Sara udon
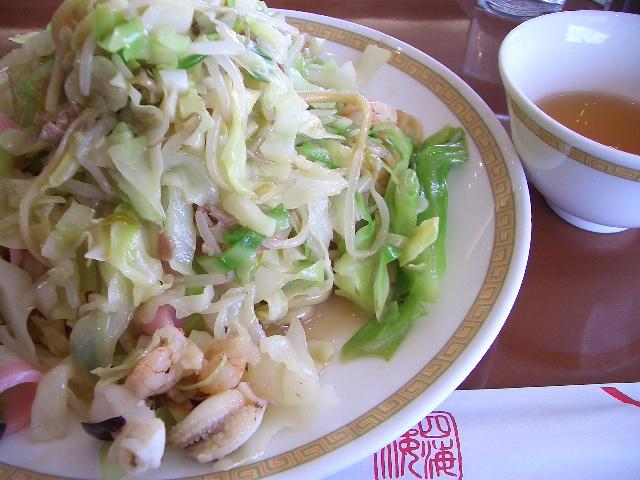
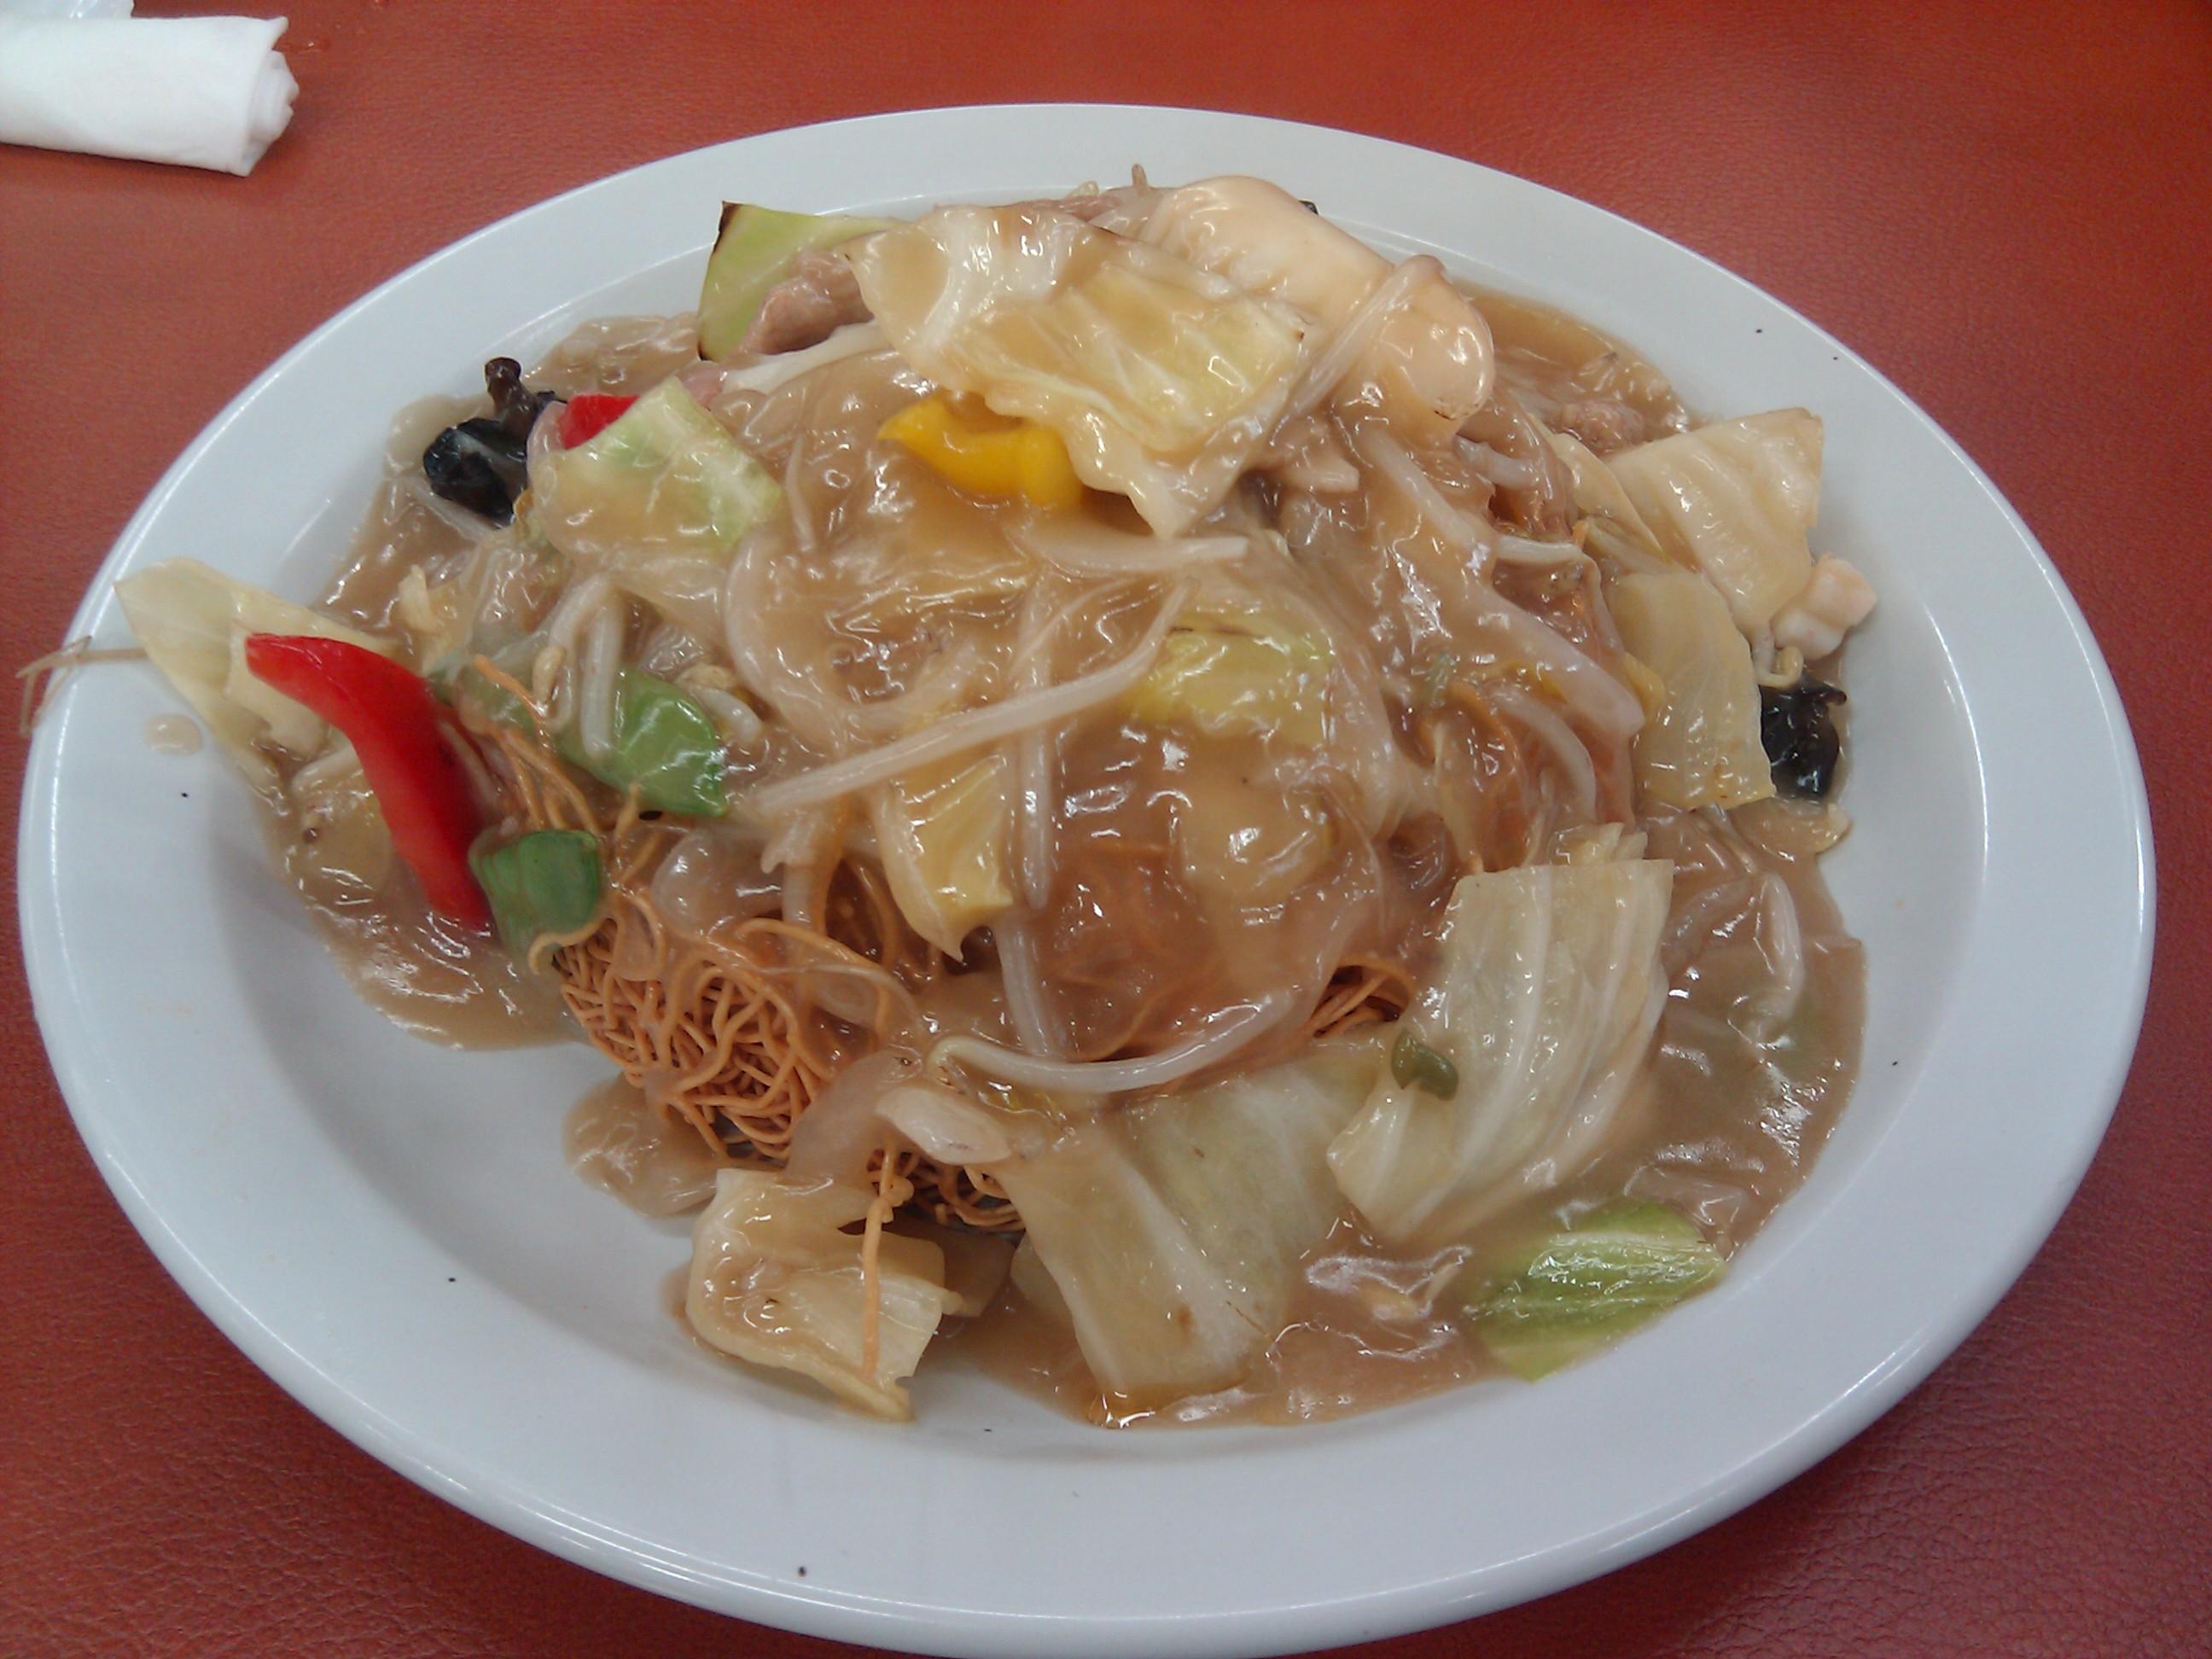
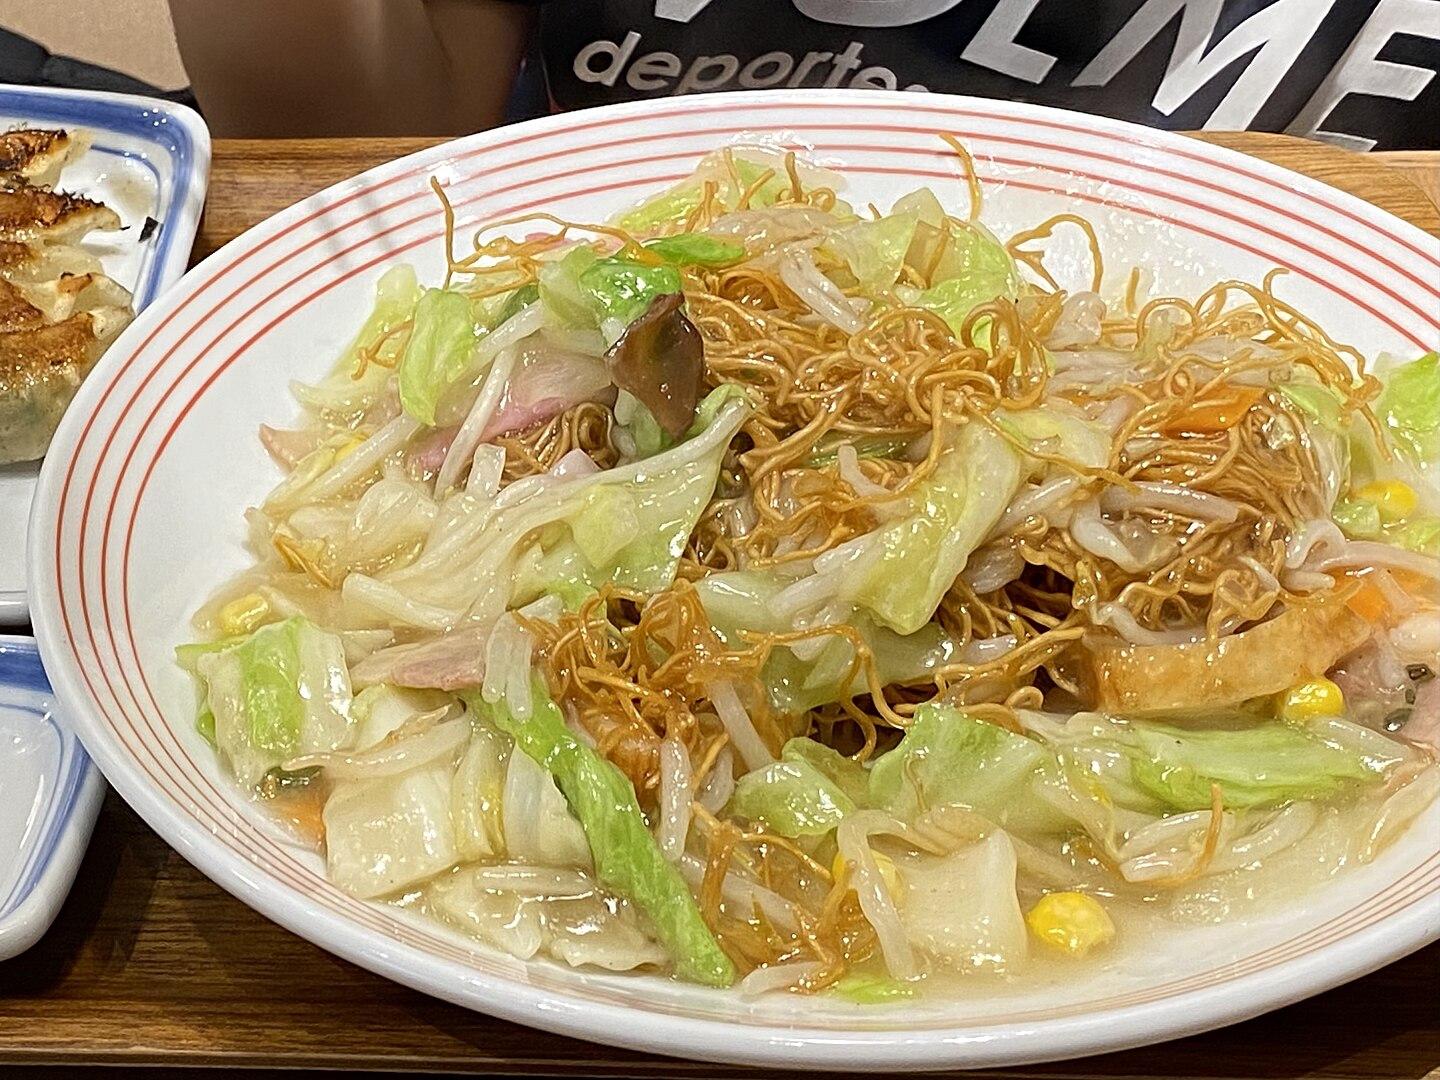
Also known as:
es - Spanish: Sara udon
fr - French: Sara udon
ja - Japanese: 皿うどん
ko - Korean: 사라우동
uk - Ukrainian: Сара удон
Category: noodle (crispy noodle)
Cuisine: Japanese
Associated cuisines: Japanese, Chinese
Area: Nagasaki
Countries: Japan
Region: Eastern Asia, , , ,
The dish consists of a base of noodles, and a topping of fried cabbage, bean sprouts and other Vegetable, as well as squid, prawns, pork, kamaboko etc. There are two main varieties of noodles, thinner crispy noodles fried in oil (called pari pari, bari bari, or bari men). Another variation uses thicker noodles.